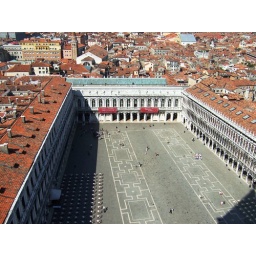
We would later sit in one of those white chairs at the bottom.